Multiplication table

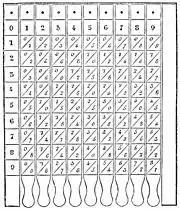
"Table of Pythagoras" on Napier's bones

The oldest known multiplication tables were used by the Babylonians about 4000 years ago. However, they used a base of 60. The oldest known tables using a base of 10 are the Chinese decimal multiplication table on bamboo strips dating to about 305 BC, during China's Warring States period.